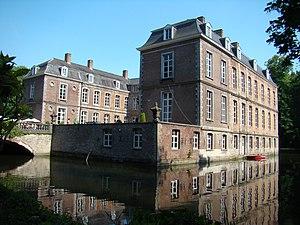
Cette page regroupe l'ensemble des monuments classés de la ville d'Ingelmunster.